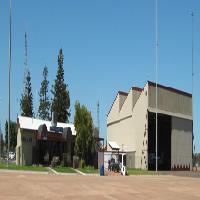
Weather: sun or clear